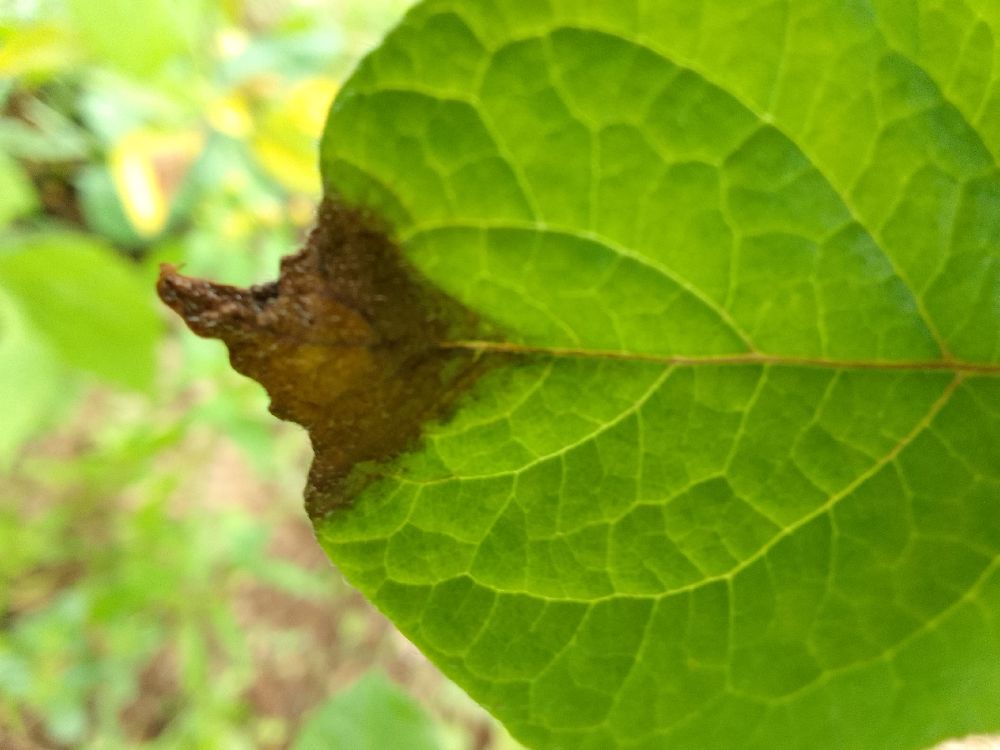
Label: Late blight